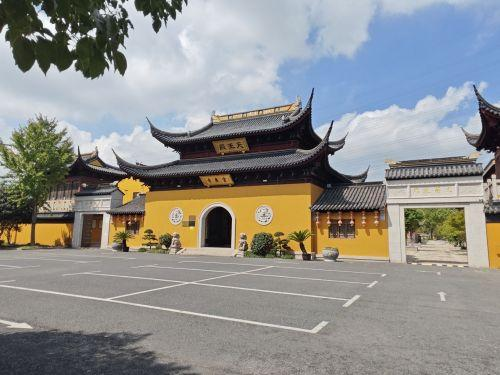
地标名称：资庆寺
所在城市：上海市·松江区